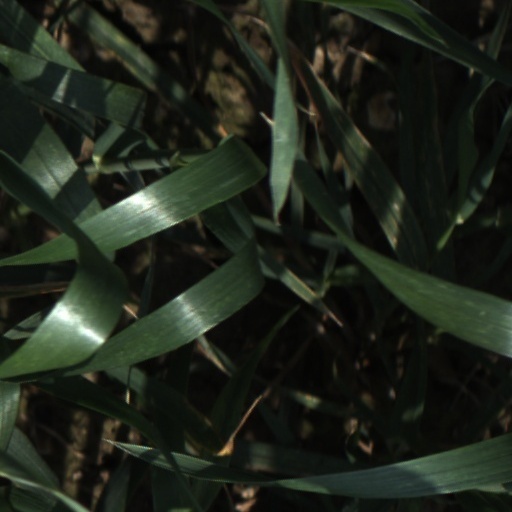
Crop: wheat